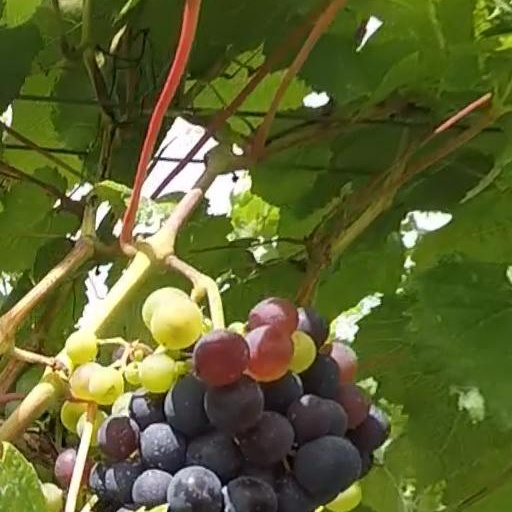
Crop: grape